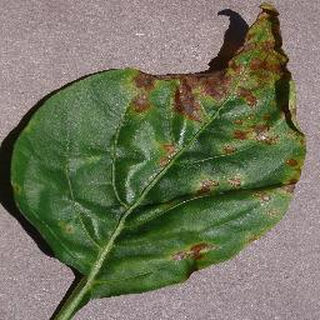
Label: bell_pepper_bacterial_spot